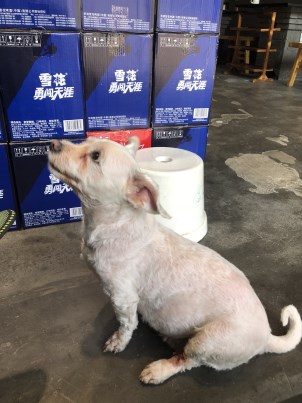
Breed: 3083-n000117-Bichon_Frise